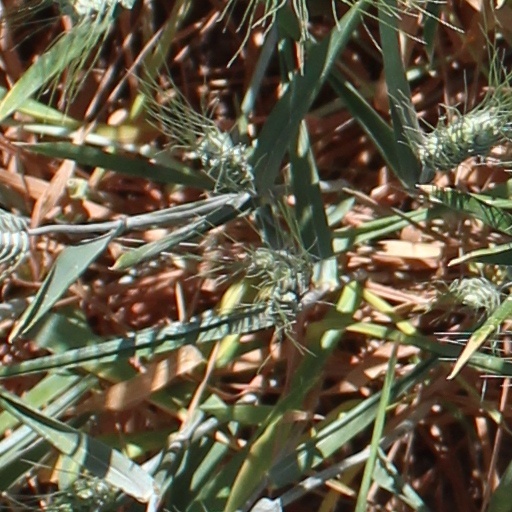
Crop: wheat